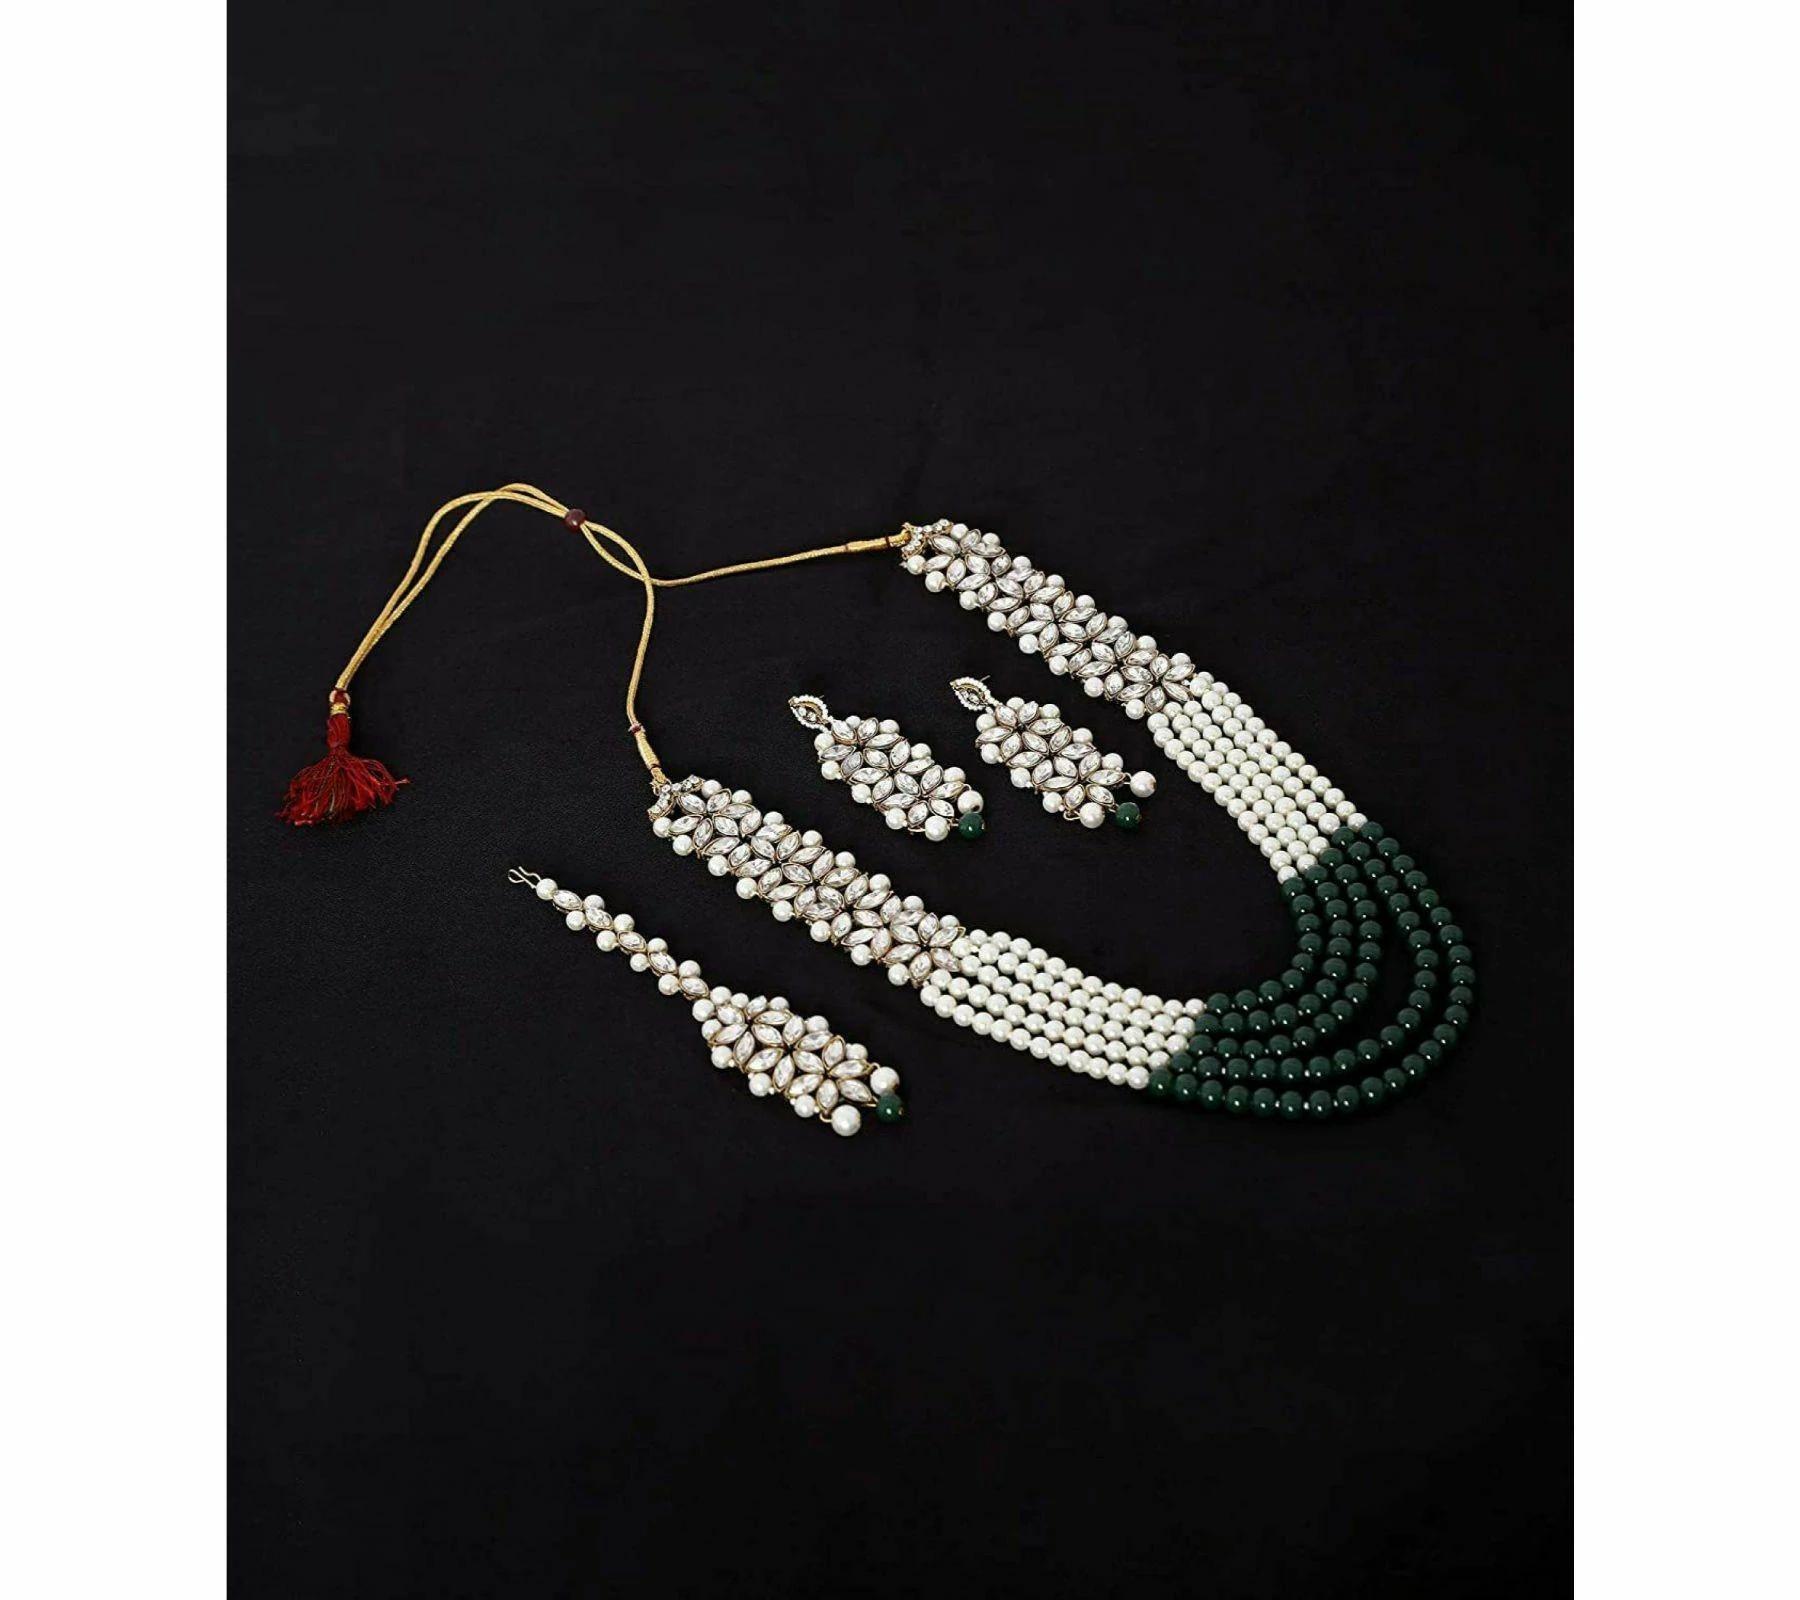
 Gyaan Jewels Handmade Gold Plated Alloy Necklace, Earring and Maang Tikka Set Green, White (Women, Girls) (Pack of 1) Free Size
Type: Necklaces
Brand: Gyaan Jewels
Price: Rs. 461
 Best for gifting and for personal use, combine it with matching dress and be the limelight of every occassion plated with high quality polish for long lasting finish suitable for all occassions nickel free and lead free as per international standards that makes it very skin friendly. The plating is non allergic and safe for all environments jewelery.
Features: These are very easy to use being lightweight and has a design which makes it very comfortable,Superior quality and skin friendly,Made from premium quality material this product assures to remain in its original glory even after years of usage,Perfect gift ideal valentine, birthday, anniversary gift your loved ones
Included: 1 Necklace, 2 Earrings, 1 mangtika